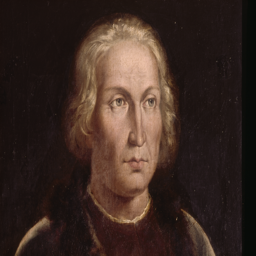
a painting depicts the explorer